Sakri River (Chhattisgarh)

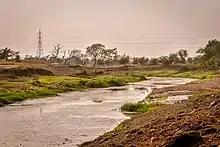
Sakri River, Chhattisgarh

Sakri River is a tributary of Shivnath River of Chhattisgarh. The elevation of the river is at 2850 feet (ridge area) and the lowest is at 1200 feet (lowlands). The total length of the river is 90 km, the first village from the origin is Kariyama, district Kabirdham and it merges with the Half river in Darhi village, another tributary of Shivnath river in Bemetara district. Bhoramdeo Temple and Kawardha are the two major sites along the banks of the river.